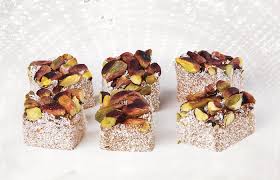
Yemek: lokum